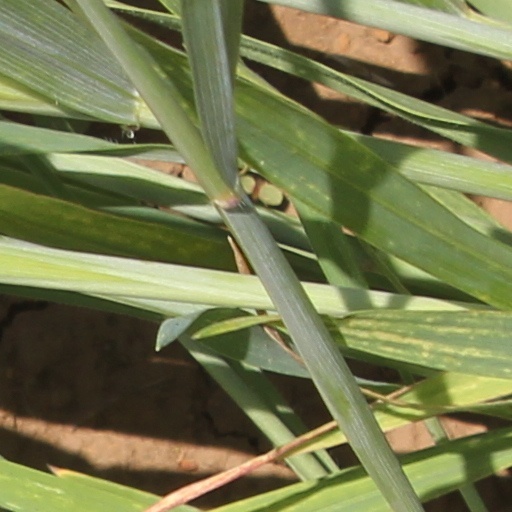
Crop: wheat